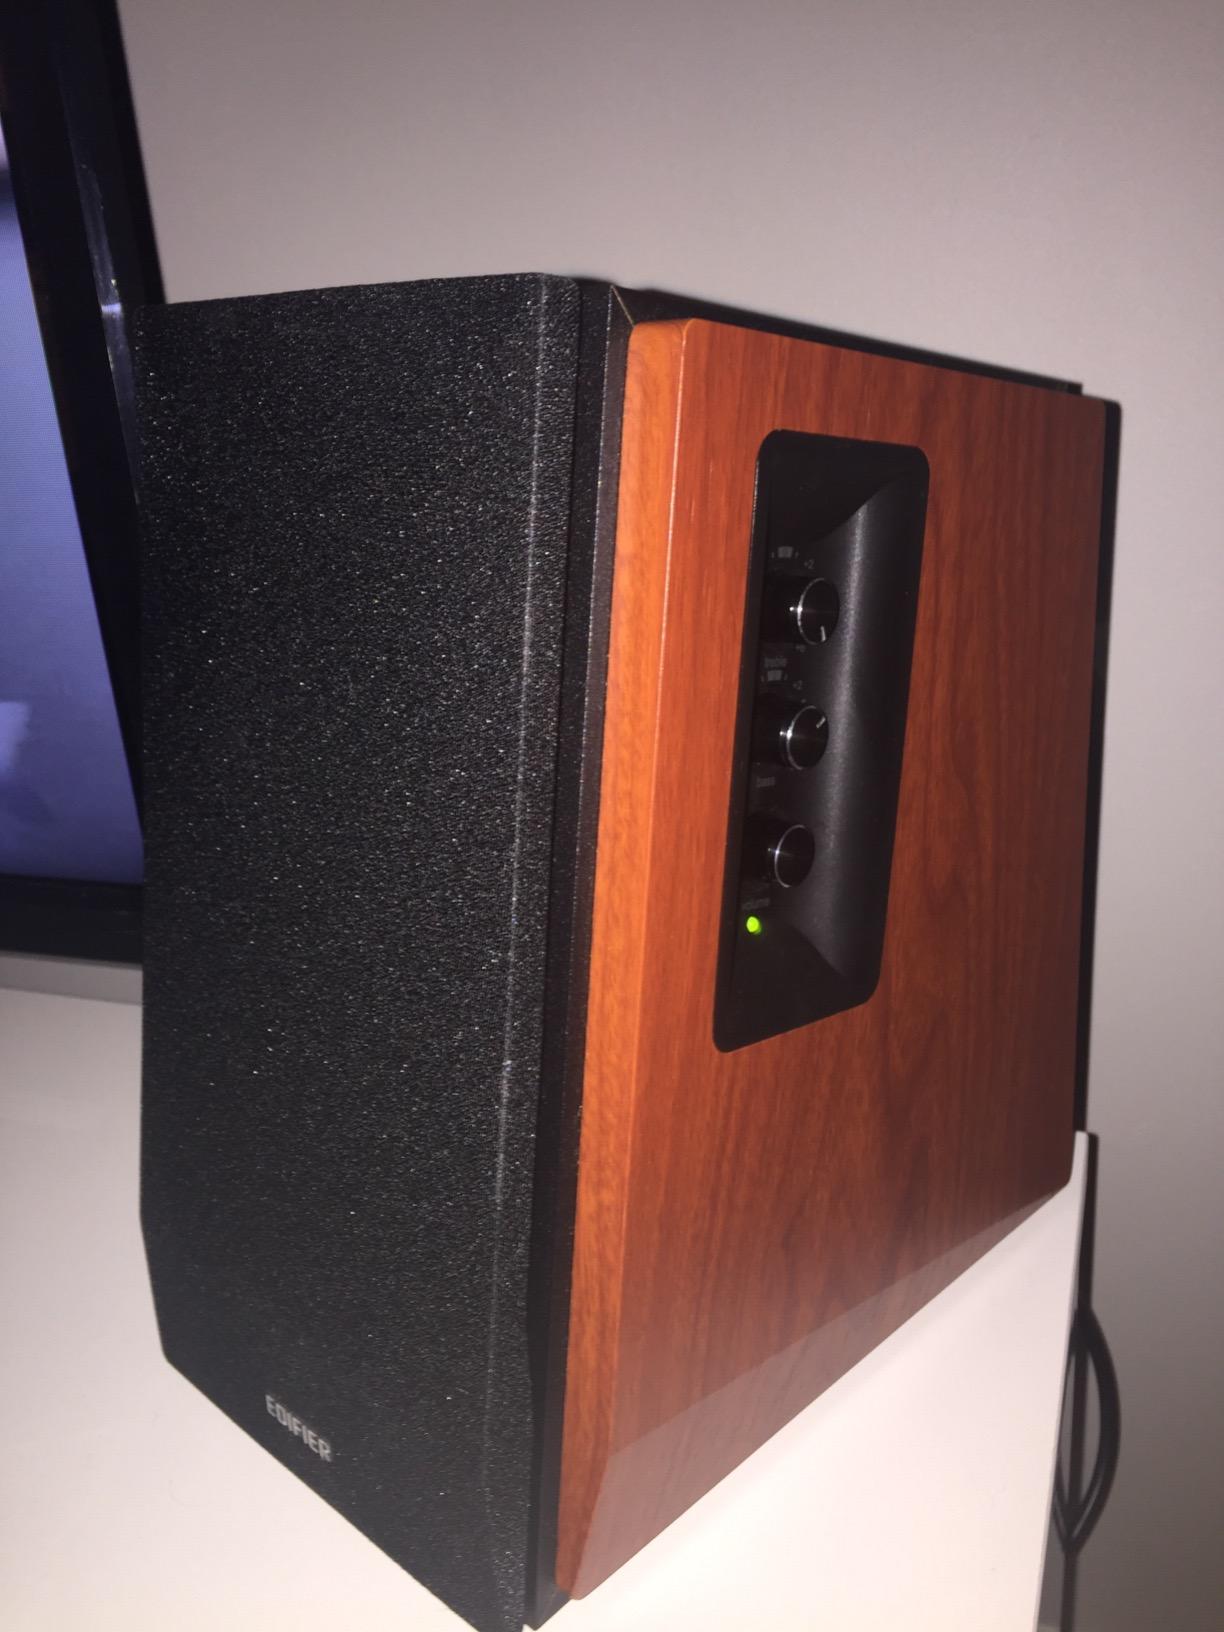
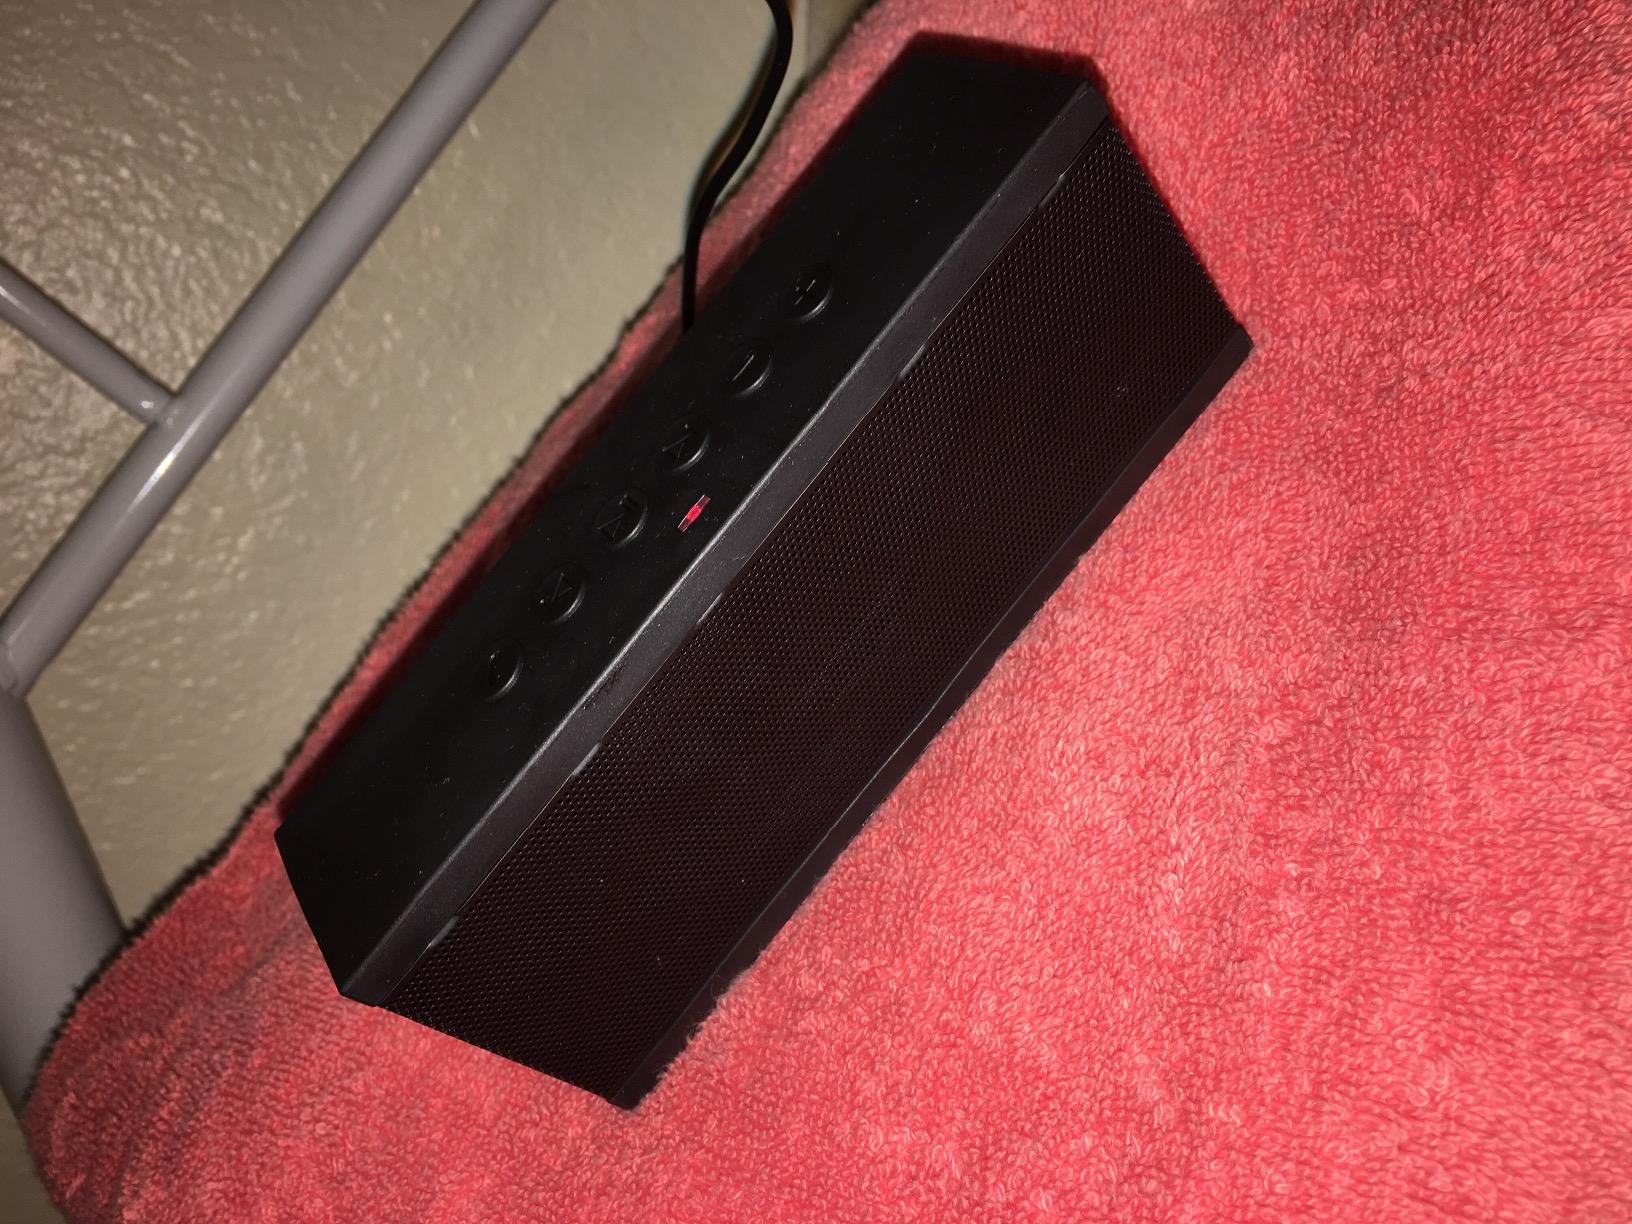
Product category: speaker
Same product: no